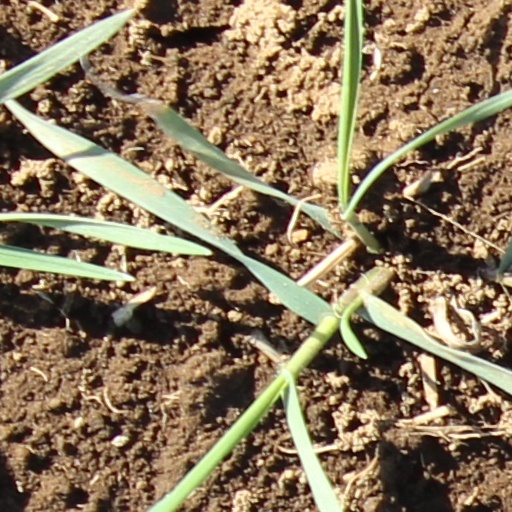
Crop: wheat